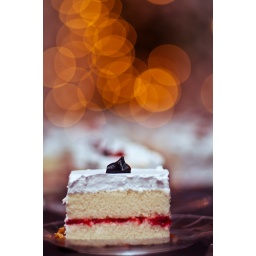
A piece of wedding cake sits on the table in front of some decorative lights.